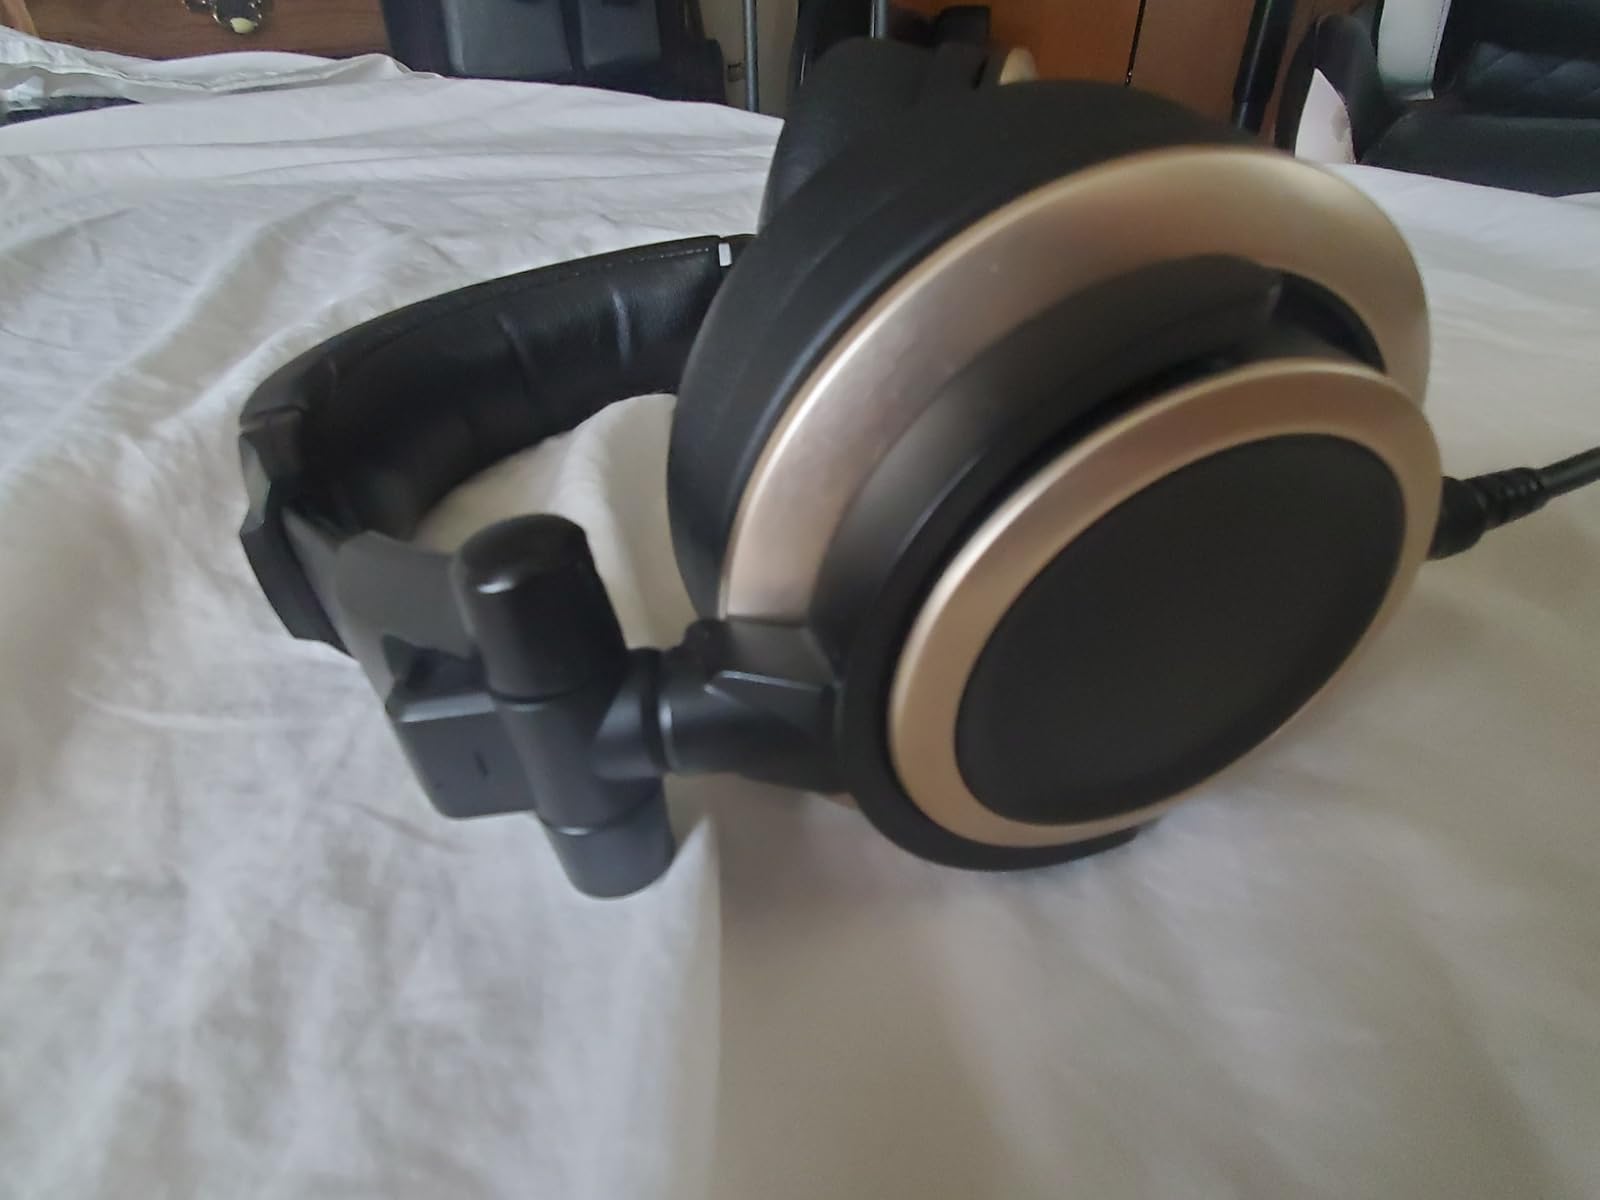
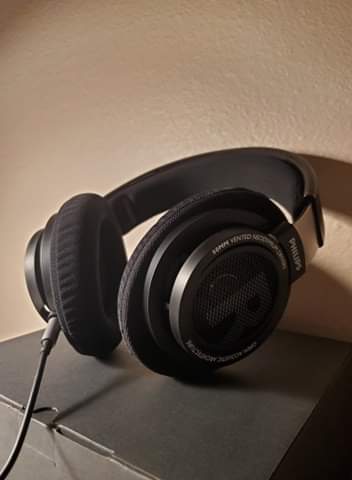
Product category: headphones
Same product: no